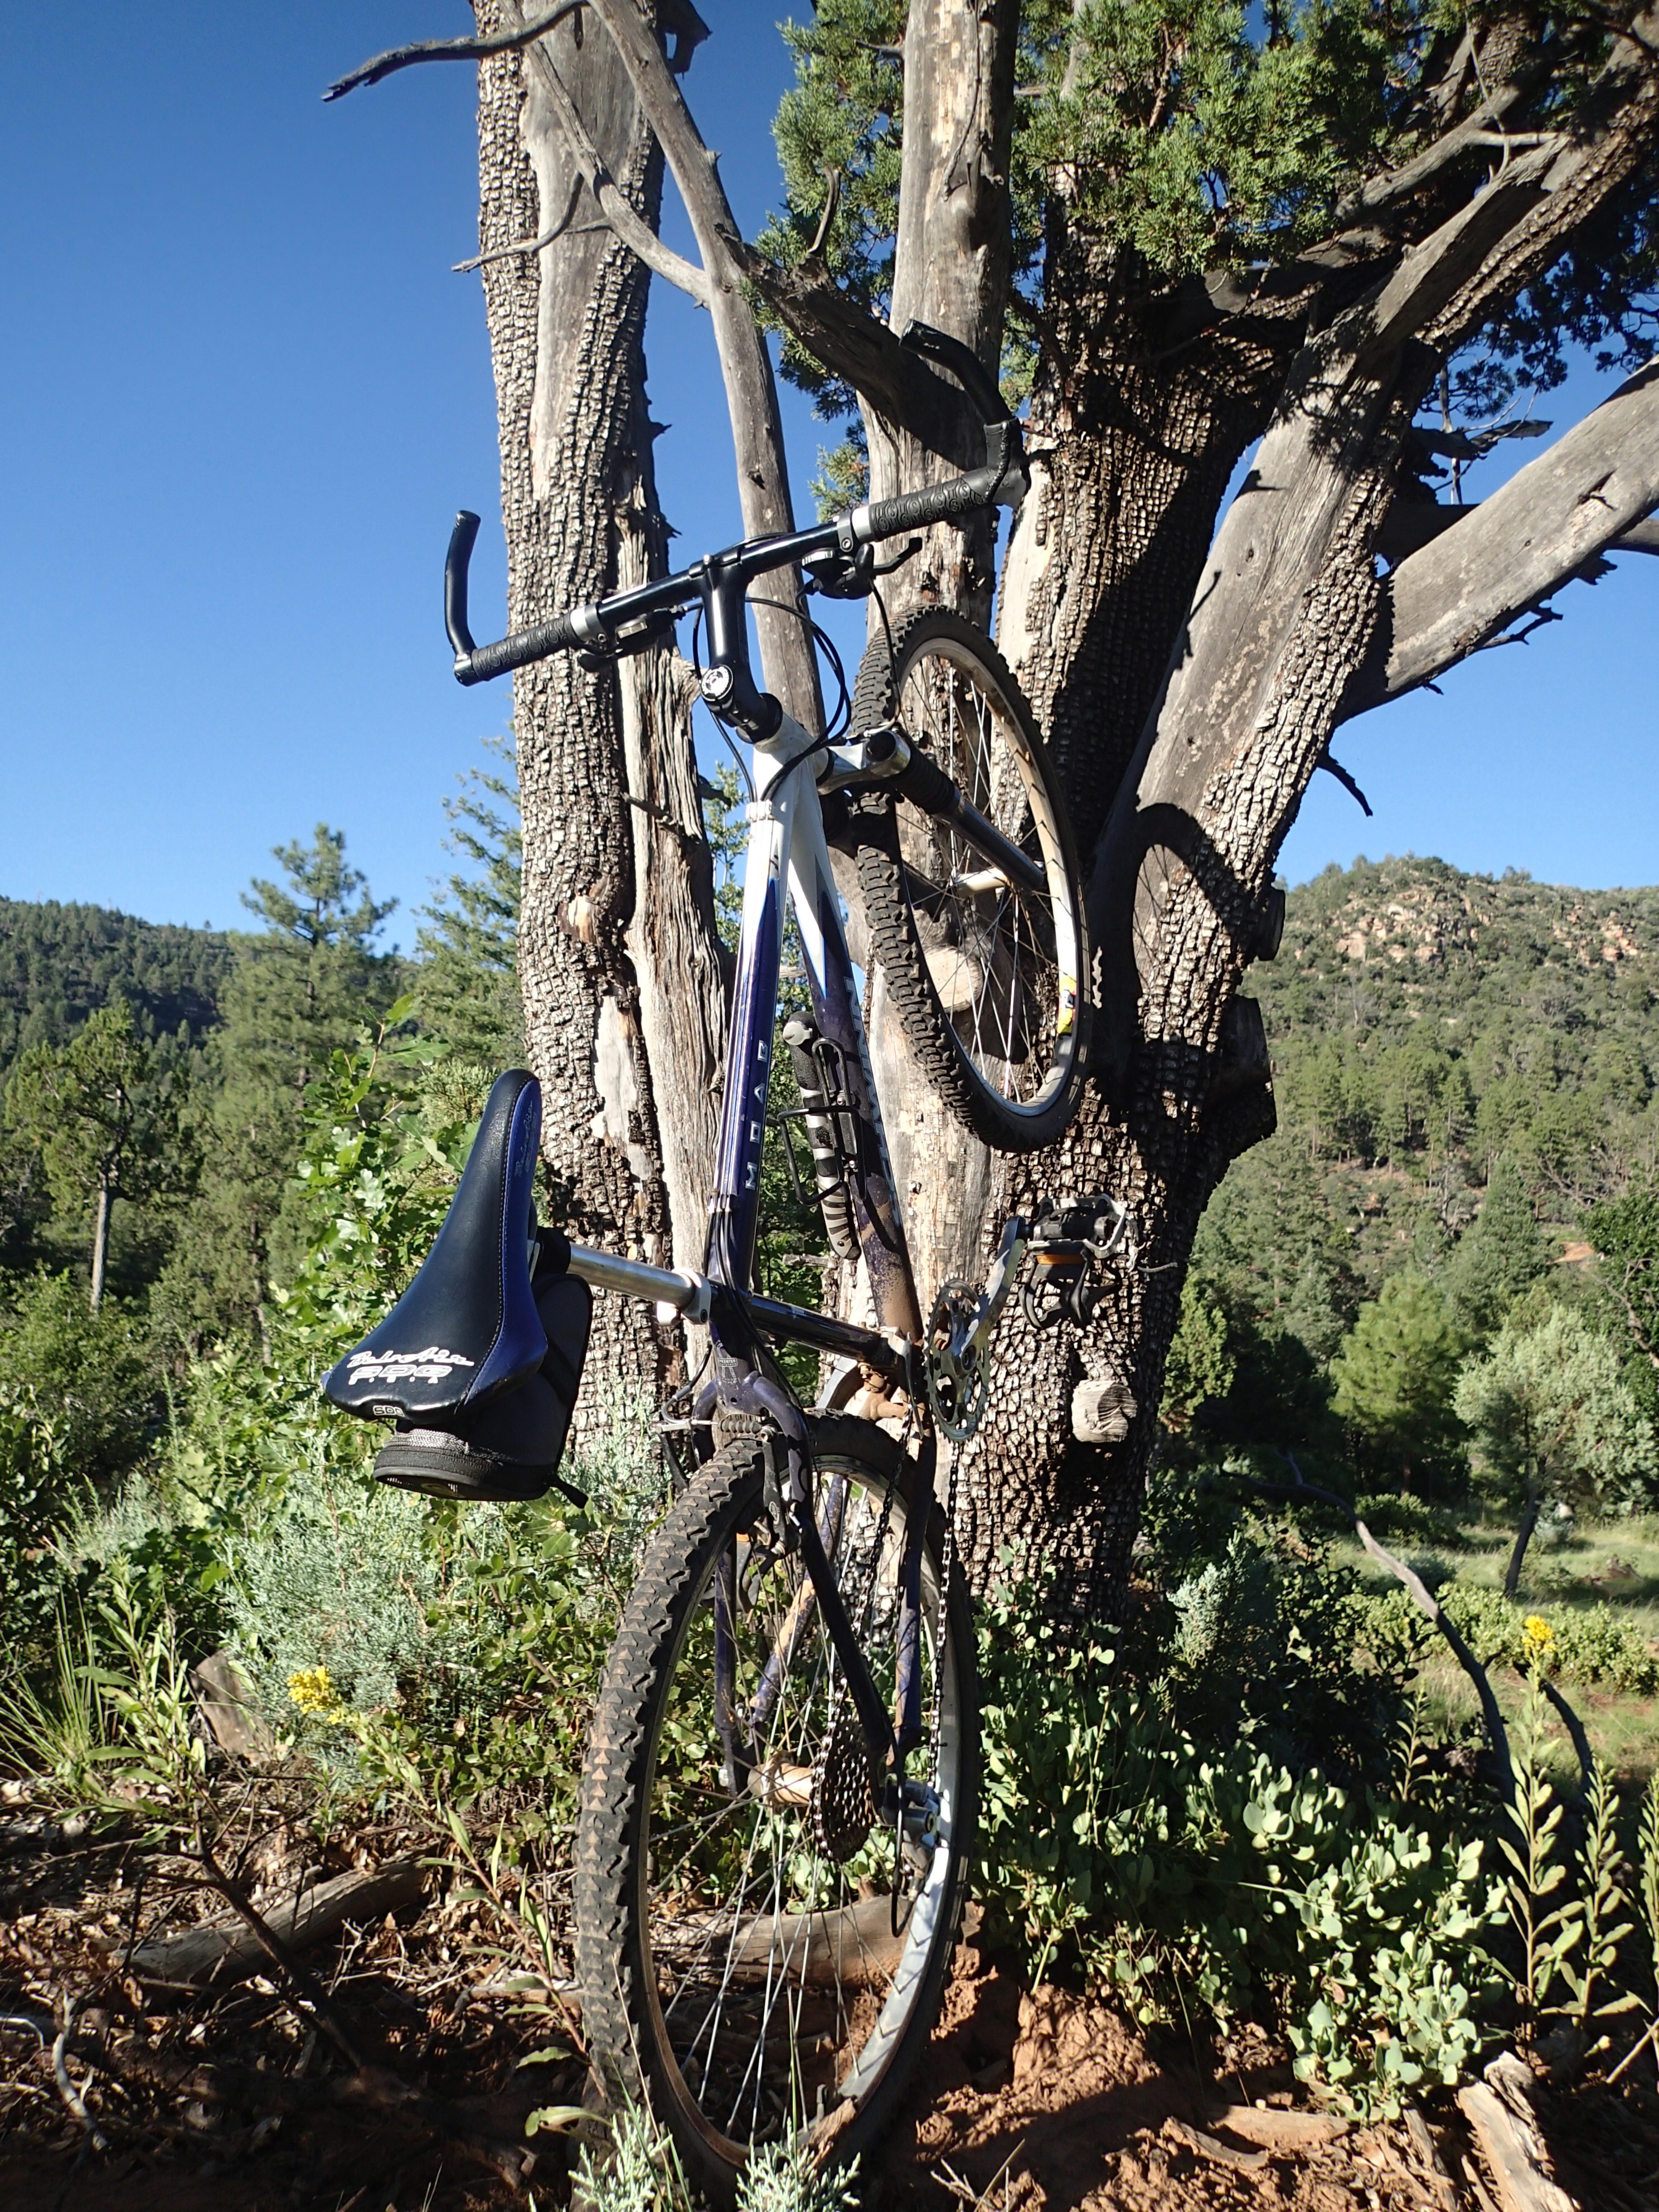
tree, trail, bicycle, vehicle, soil, sports equipment, mountain bike, sports, bicycling, freeride, mountain biking, cycle sport, downhill mountain biking